John Bateman, 2nd Viscount Bateman

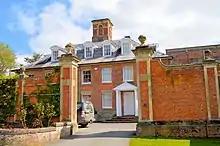
Shobdon Court service block

Bateman was the eldest son of William Bateman, 1st Viscount Bateman MP and his wife Lady Anne Spencer, daughter of Charles Spencer, 3rd Earl of Sunderland, and granddaughter of John Churchill, 1st Duke of Marlborough. He was commissioned an ensign in the 2nd Regiment of Foot Guards on 16 November 1740, retiring from the Army on 10 February 1741/2. In December 1744 on the death of his father, he succeeded as second Viscount Bateman. He married Elizabeth Sambroke, daughter of John Sambroke, MP on 2 July 1748.